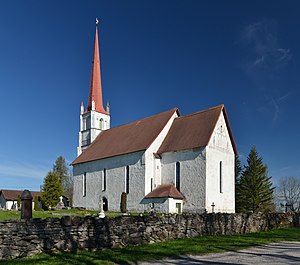
Türi
Türi er en by i det centrale Estland, med et indbyggertal på 5149.